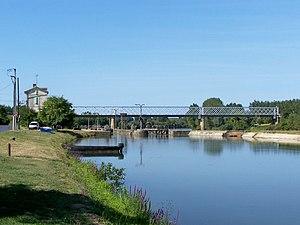
L'écluse n° 53 et le pont Eiffel à Castets-en-Dorthe, Gironde, France